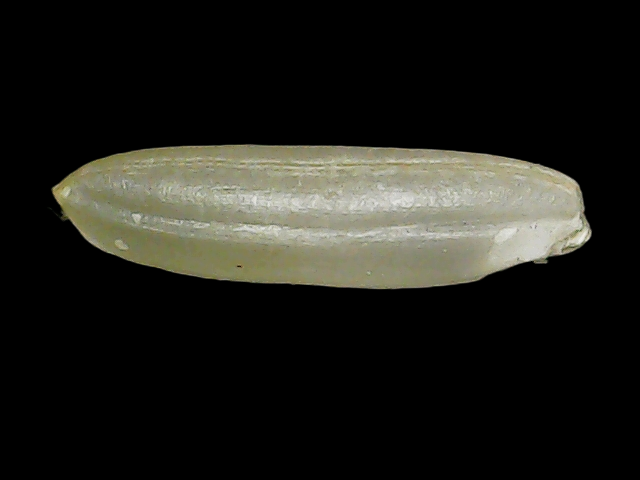
Rice variety: Binadhan11